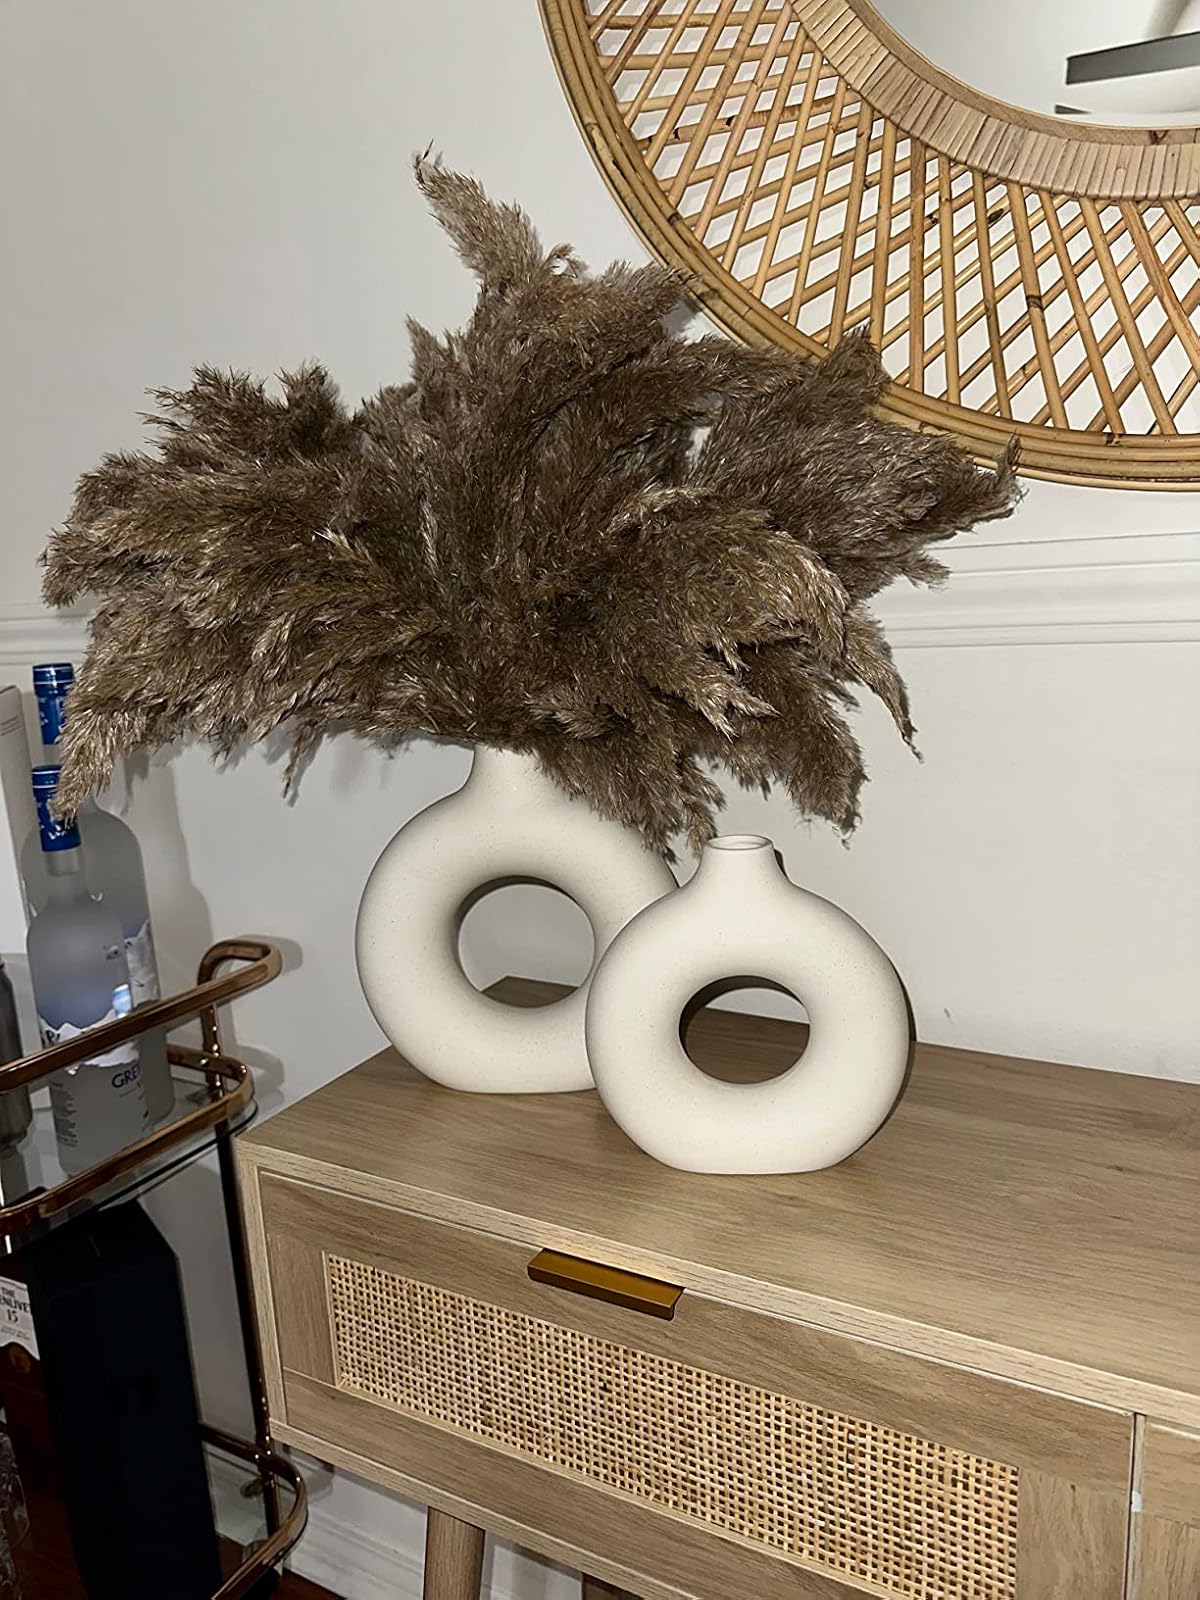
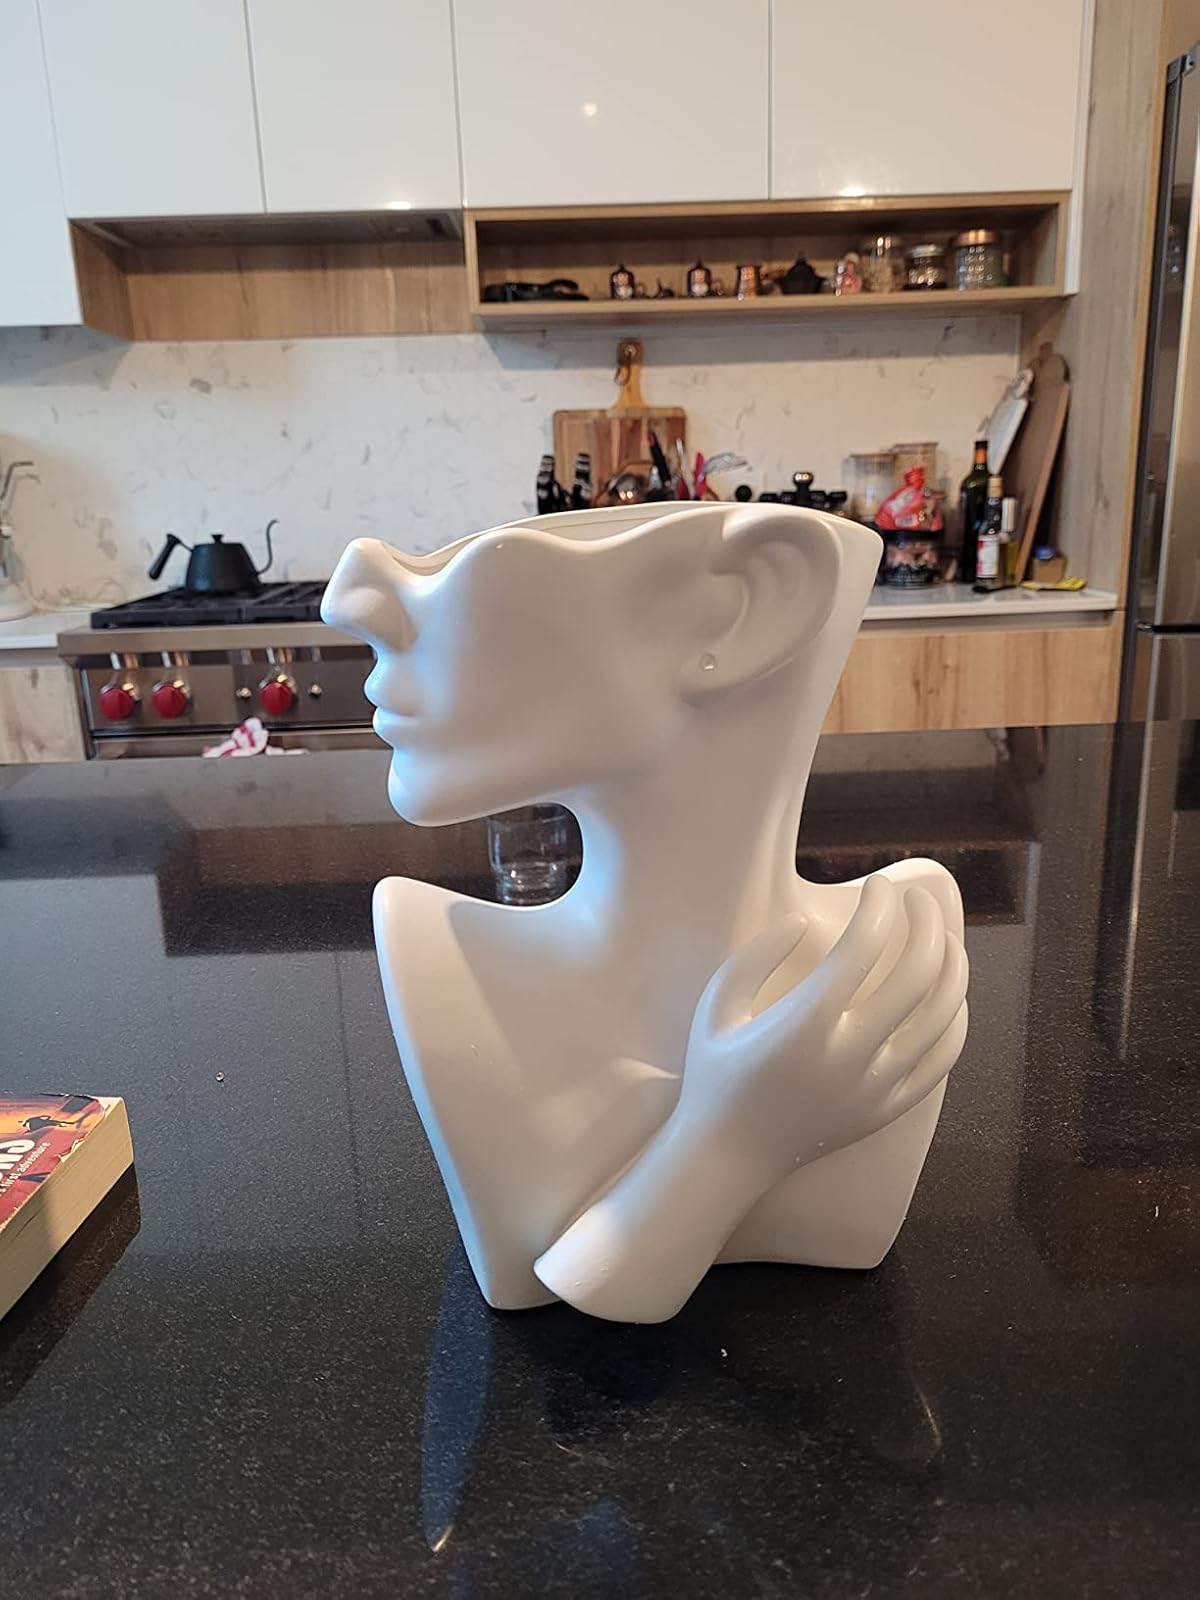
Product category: vase
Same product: no